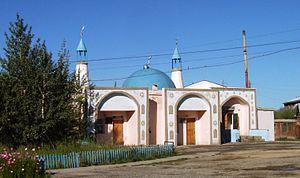
Les religions en Mongolie sont variées, depuis la création des grands Empires turco-mongols et durant leur plus de 1 500 années d'existence, en raison de la diversité des confessions des populations dominées.
Ölgii ou Ölgiy est la cinquième ville la plus peuplée de Mongolie, avec une population de 30 483 habitants.
Dans la République de Mongolie, l'islam est pratiqué par environ 5 % de la population. Les musulmans sont surtout des Kazakhs ethniques des provinces de Bayan-Ölgii et de Hovd.